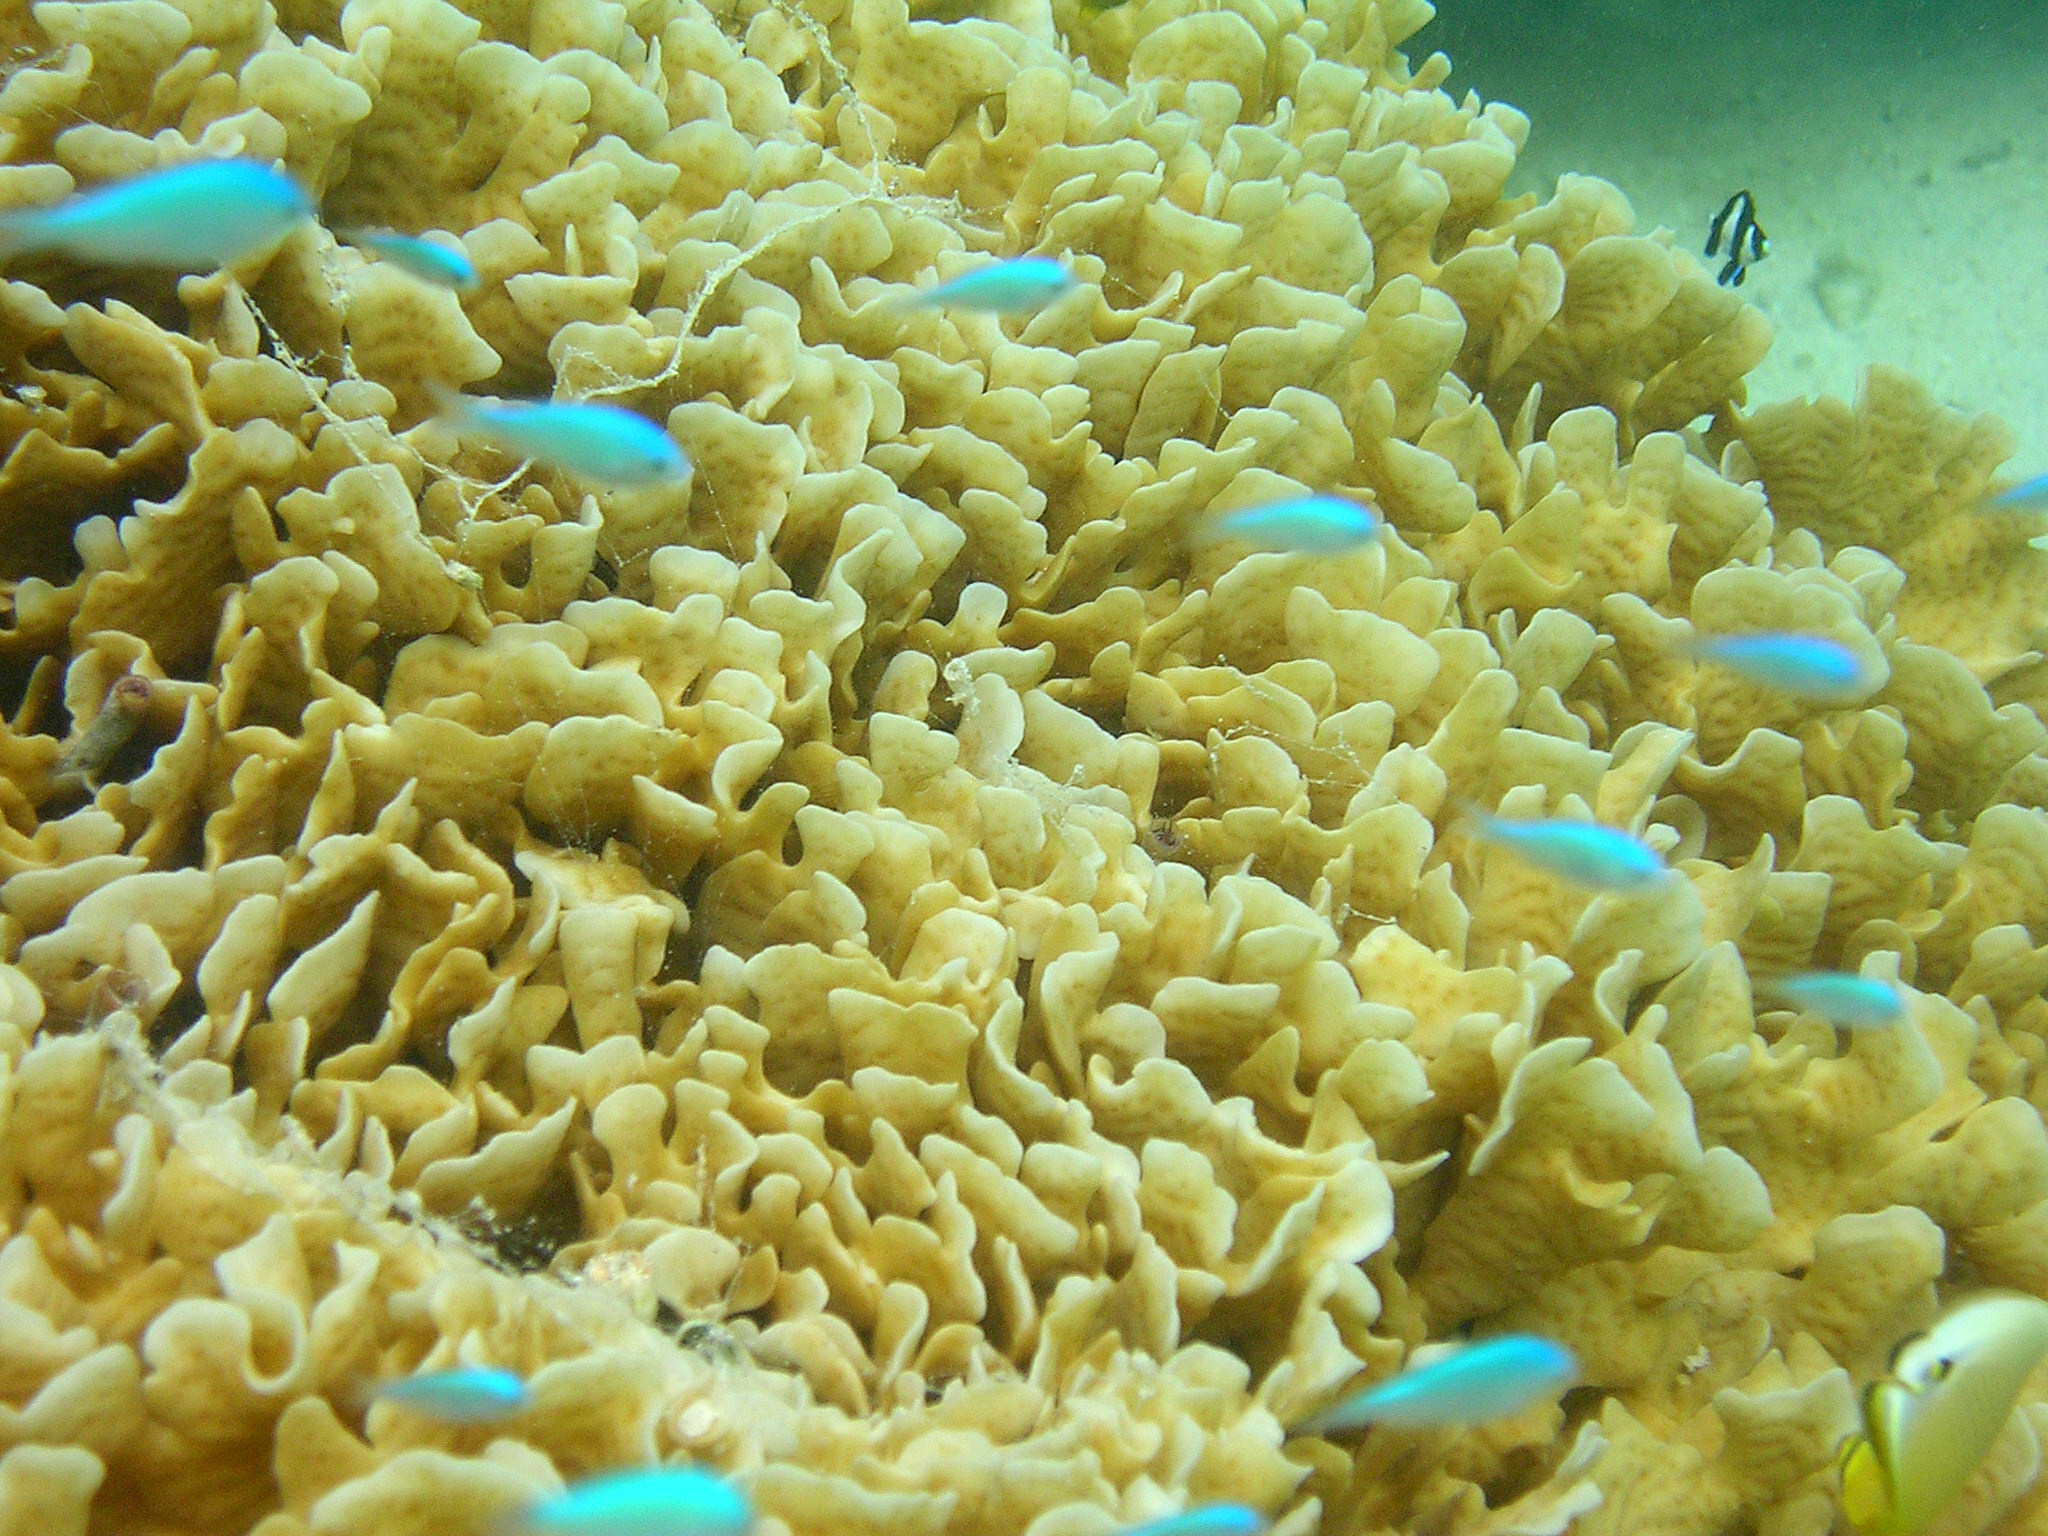
Chromis viridis (Blue-green Chromis)